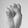
ASL letter: S